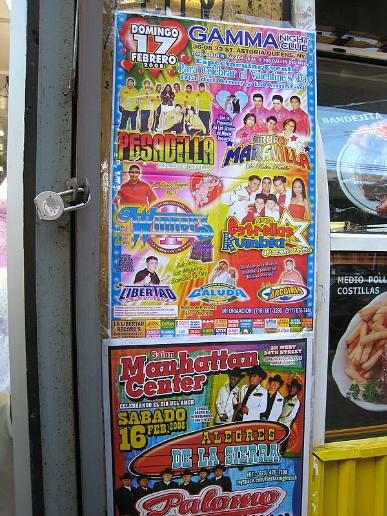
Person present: No